Madame Bovary (1969 film)

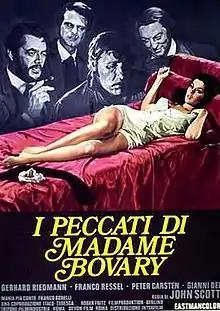

Madame Bovary (Play the Game or Leave the Bed) is a 1969 Italian-West German historical erotic drama film directed by Hans Schott-Schöbinger and starring Edwige Fenech, Gerhard Riedmann and Franco Ressel. It is based on Gustave Flaubert's 1857 novel "Madame Bovary", although the film cuts out the book's portrayal of her early life and focuses more heavily on her sexual relationships.